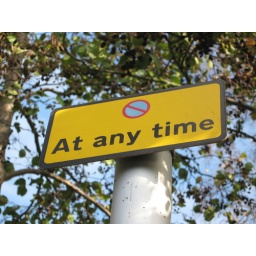
The trees in the background of this sign are flouting its stark warning that absolutely nothing is permitted there.